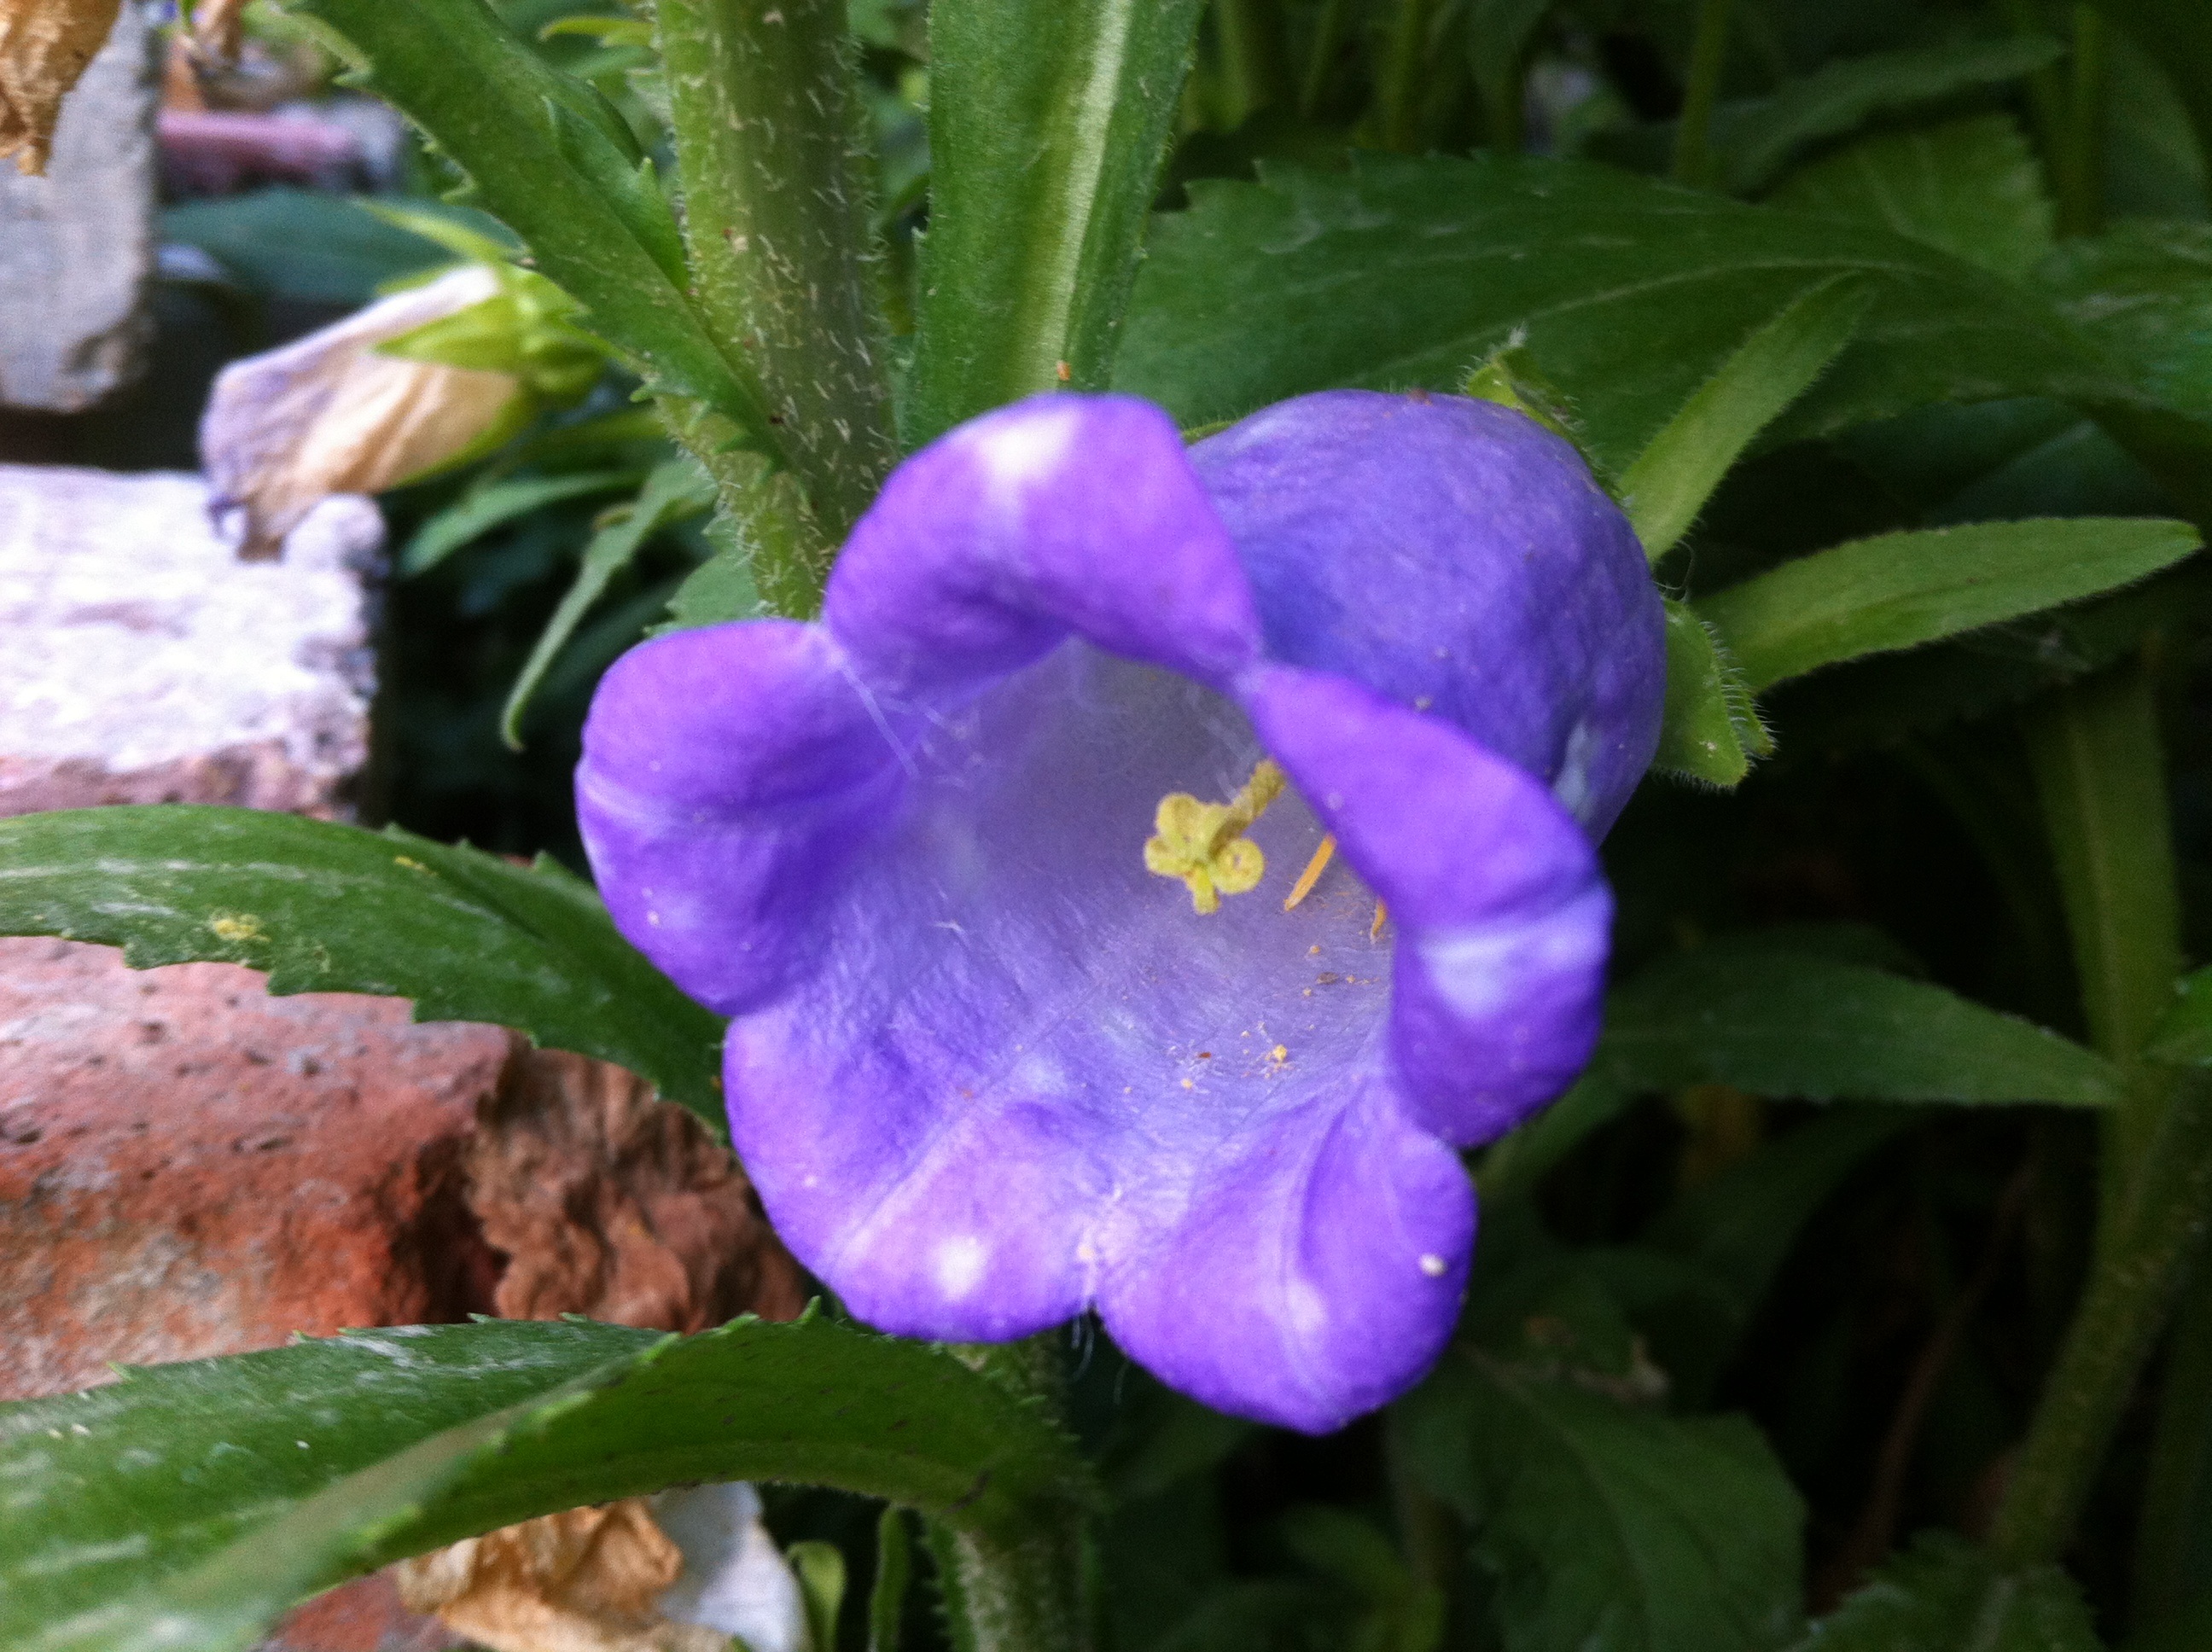
plant, flower, botany, flora, wildflower, viola, bellflower, flowering plant, dayflower, turkey plant, burdur, land plant, violet family, dayflower family